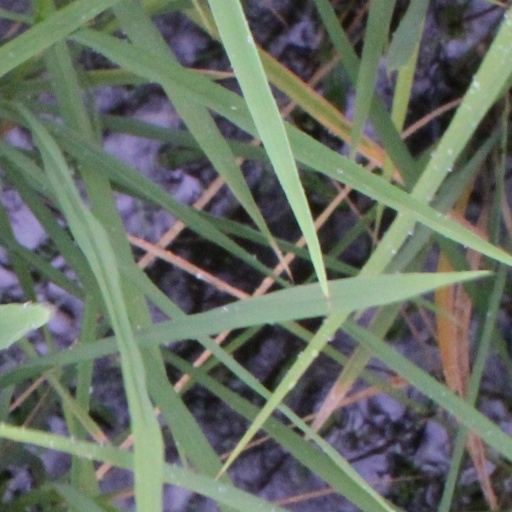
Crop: rice